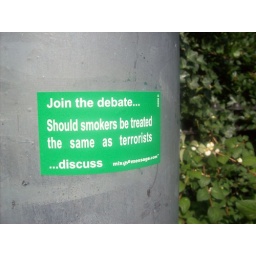
Sticker was spotted on a lamppost in Paris, FranceFrom the fansite dedicated to street sticker website: mixthemessage.com